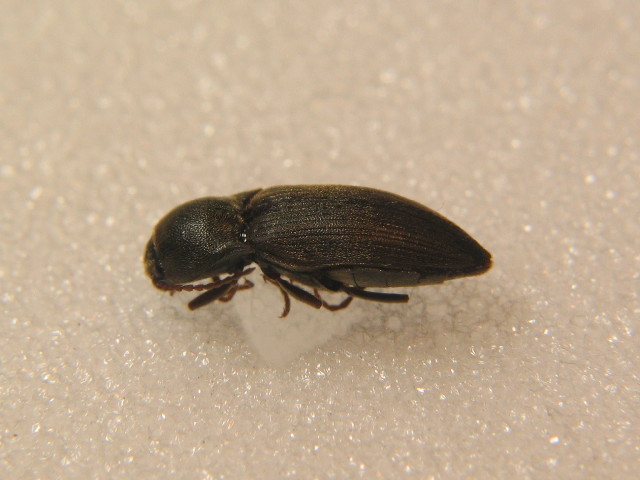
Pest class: clickbeetles_wireworms